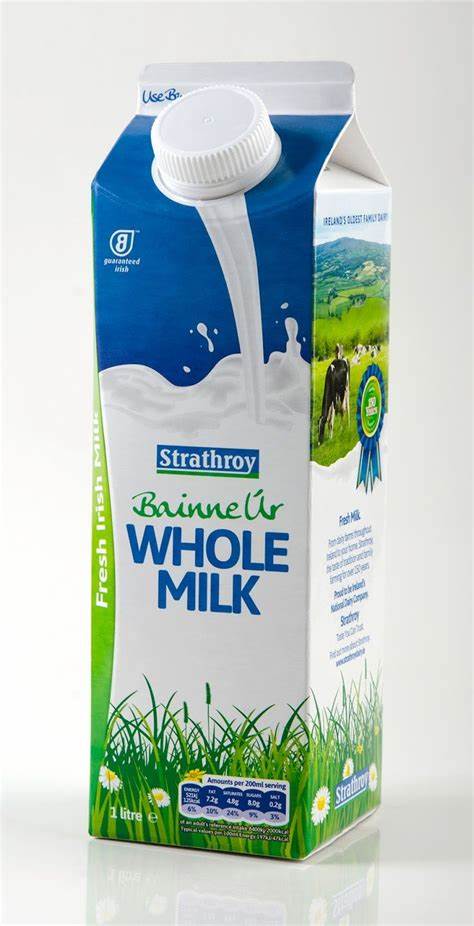
Label: cardboard